Richland Gardens

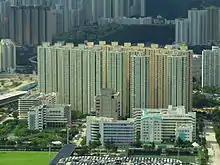
Richland Gardens

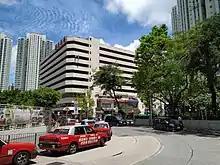
Richland Gardens Shopping Centre

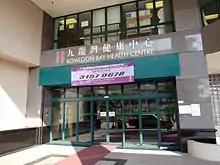
Kowloon Bay Health Centre

Richland Gardens is a home ownership scheme and Private Sector Participation Scheme in Kowloon Bay, Kowloon, Hong Kong, near the Kai Yip Estate. It was jointly developed by the Hong Kong Housing Authority and Shui On Land Limited. It consists of 22 residential blocks and a shopping centre completed in 1985. It was built next to Kai Tak and is one of the closest buildings to the former airport.